Verdun, South Australia

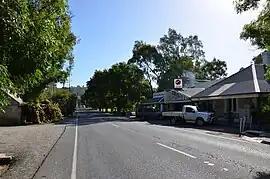
Onkaparinga Valley Road at Verdun

Verdun, sometimes referred to as Grünthal Is nestled in the Adelaide Hills, Australia, lies along the road connecting Hahndorf to Balhannah. According to the 2011 Australian Census, the town recorded a population of 662 residents.